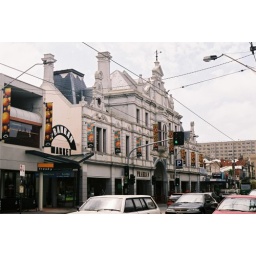
An interesting old building which is a market in the Prahan area of Melbourne.